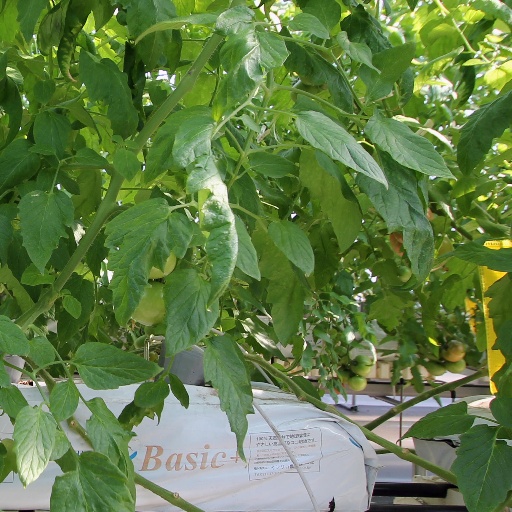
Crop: tomato